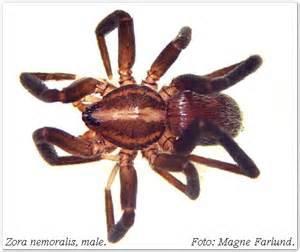
spider